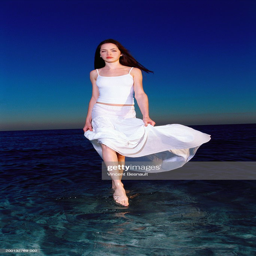
a girl walking ... photo sharing website